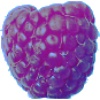
Label: Raspberry 1